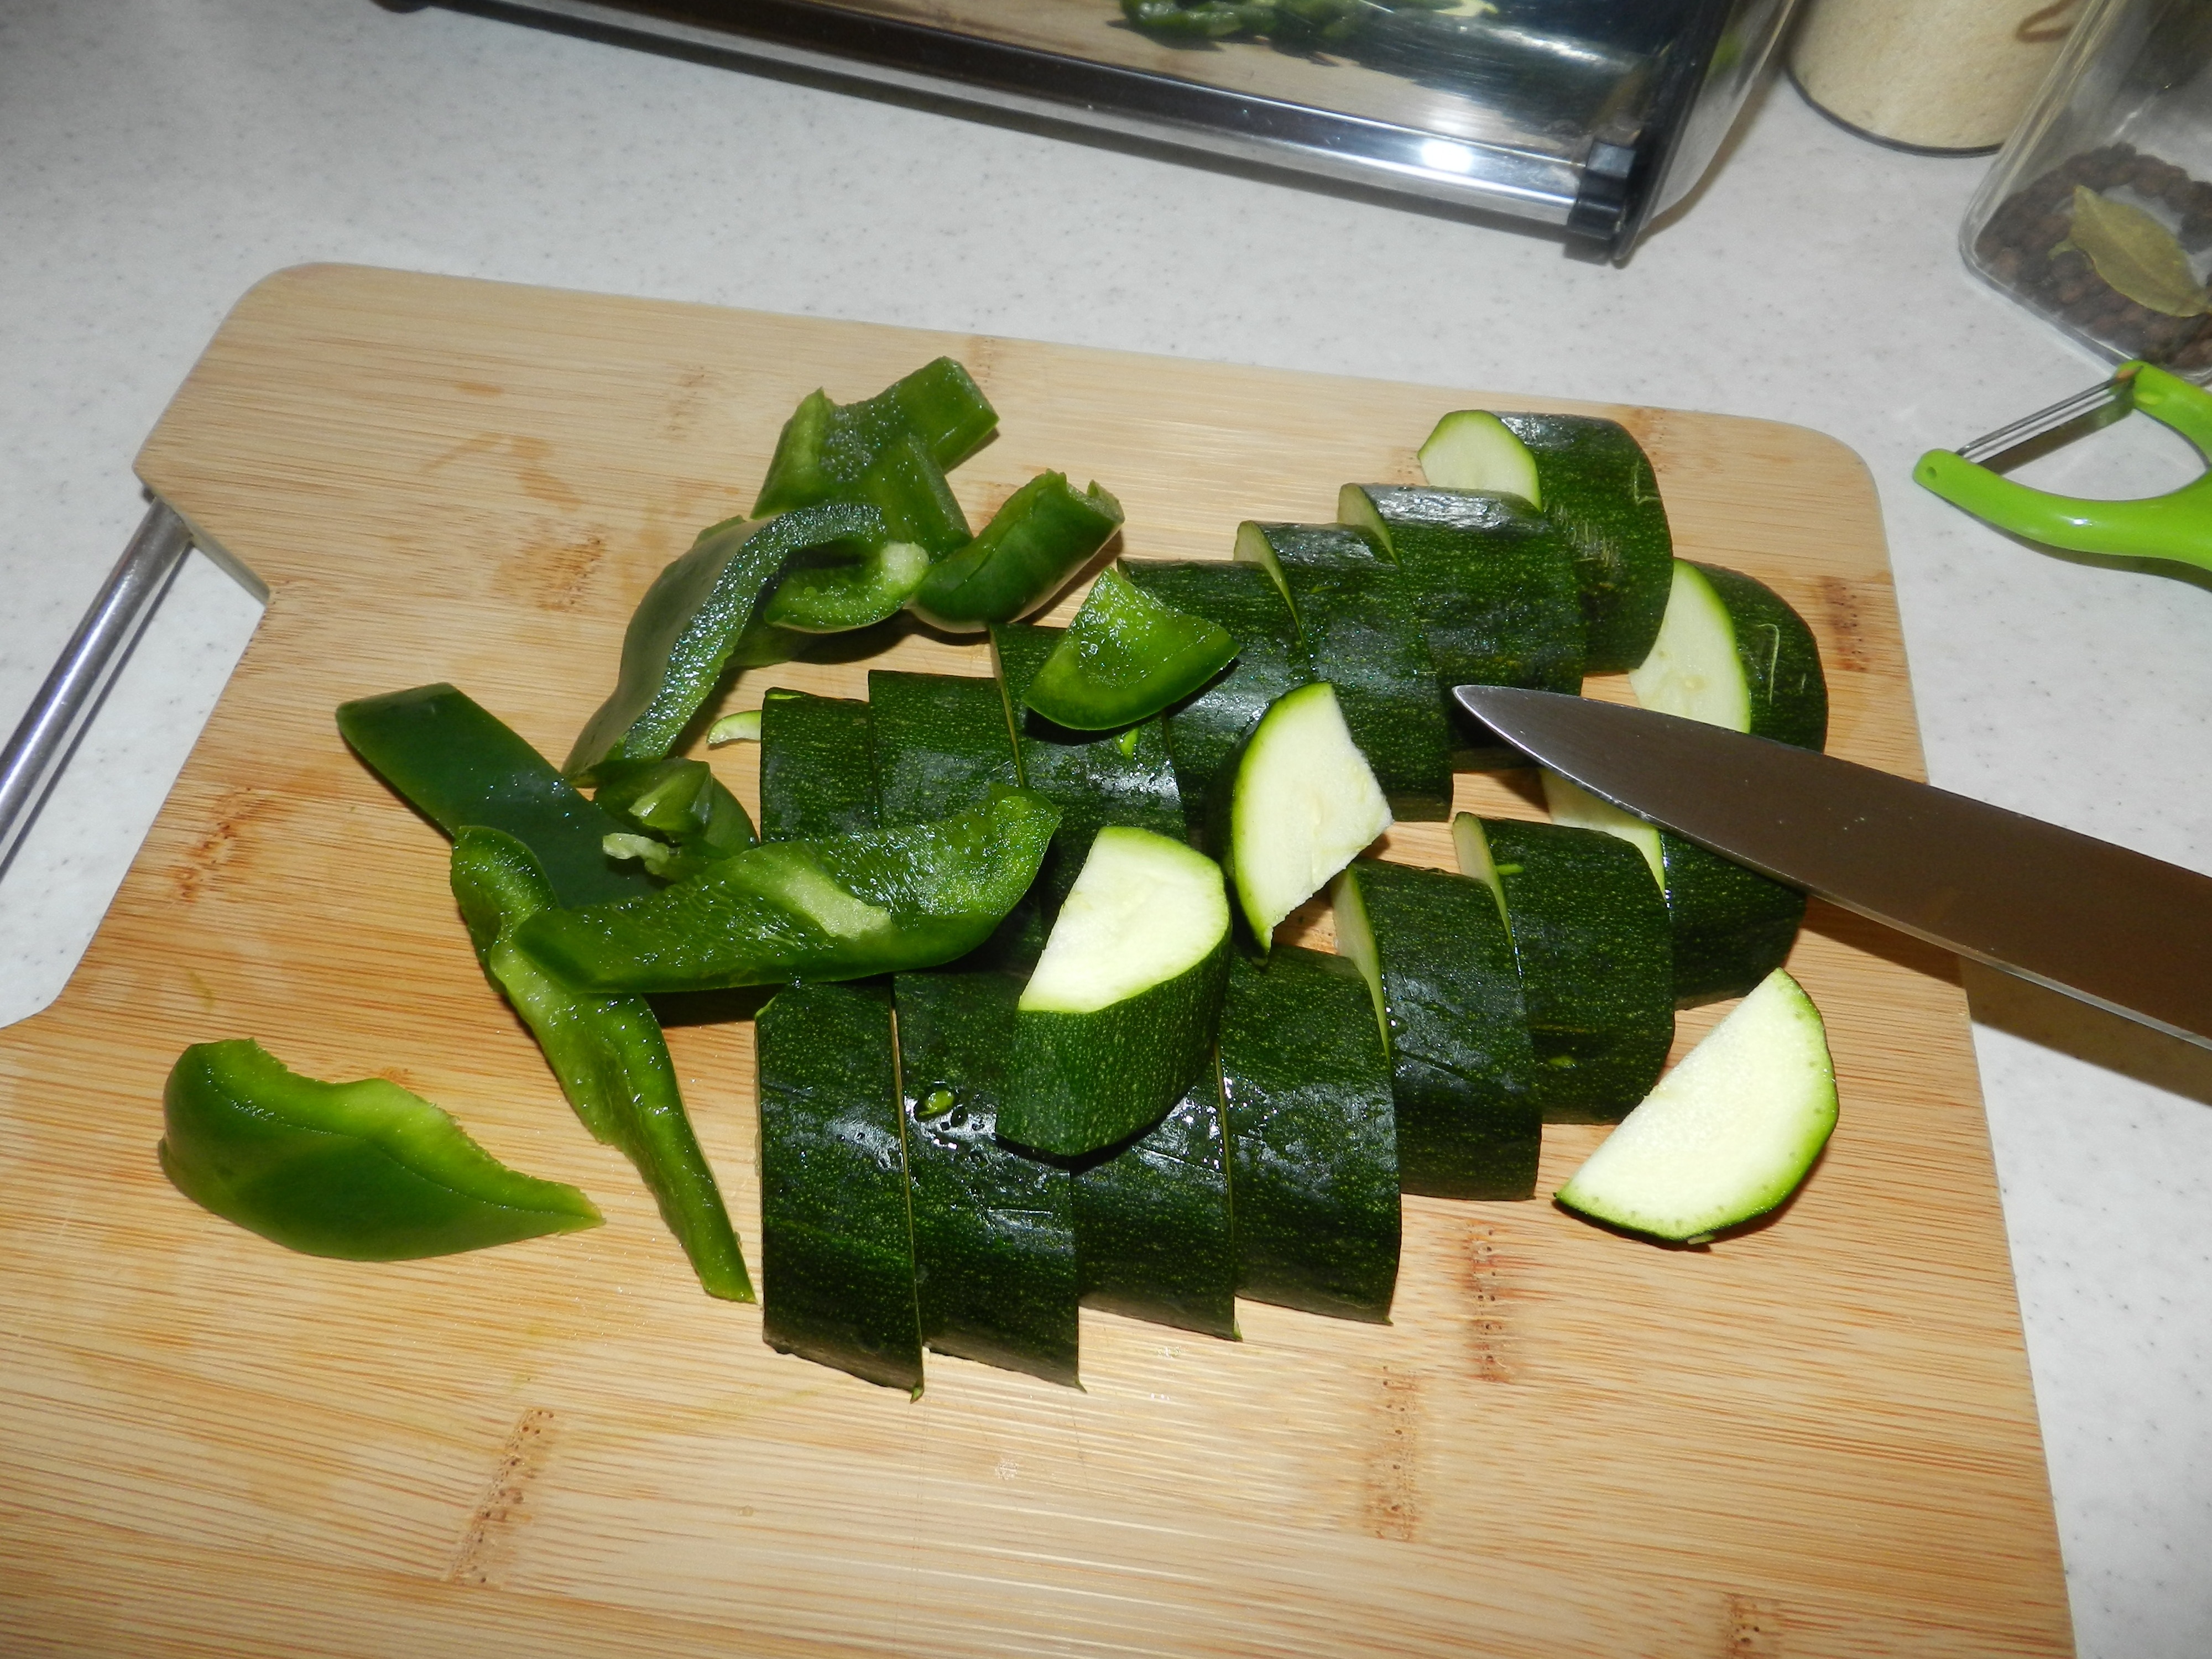
nature, plant, flower, dish, food, green, produce, vegetable, fresh, cuisine, health, motivation, nutrition, vegetables, cleaning, fit, fiber, diet, vitamins, healthy eating, a healthy diet, flowering plant, slimming, soups, land plant